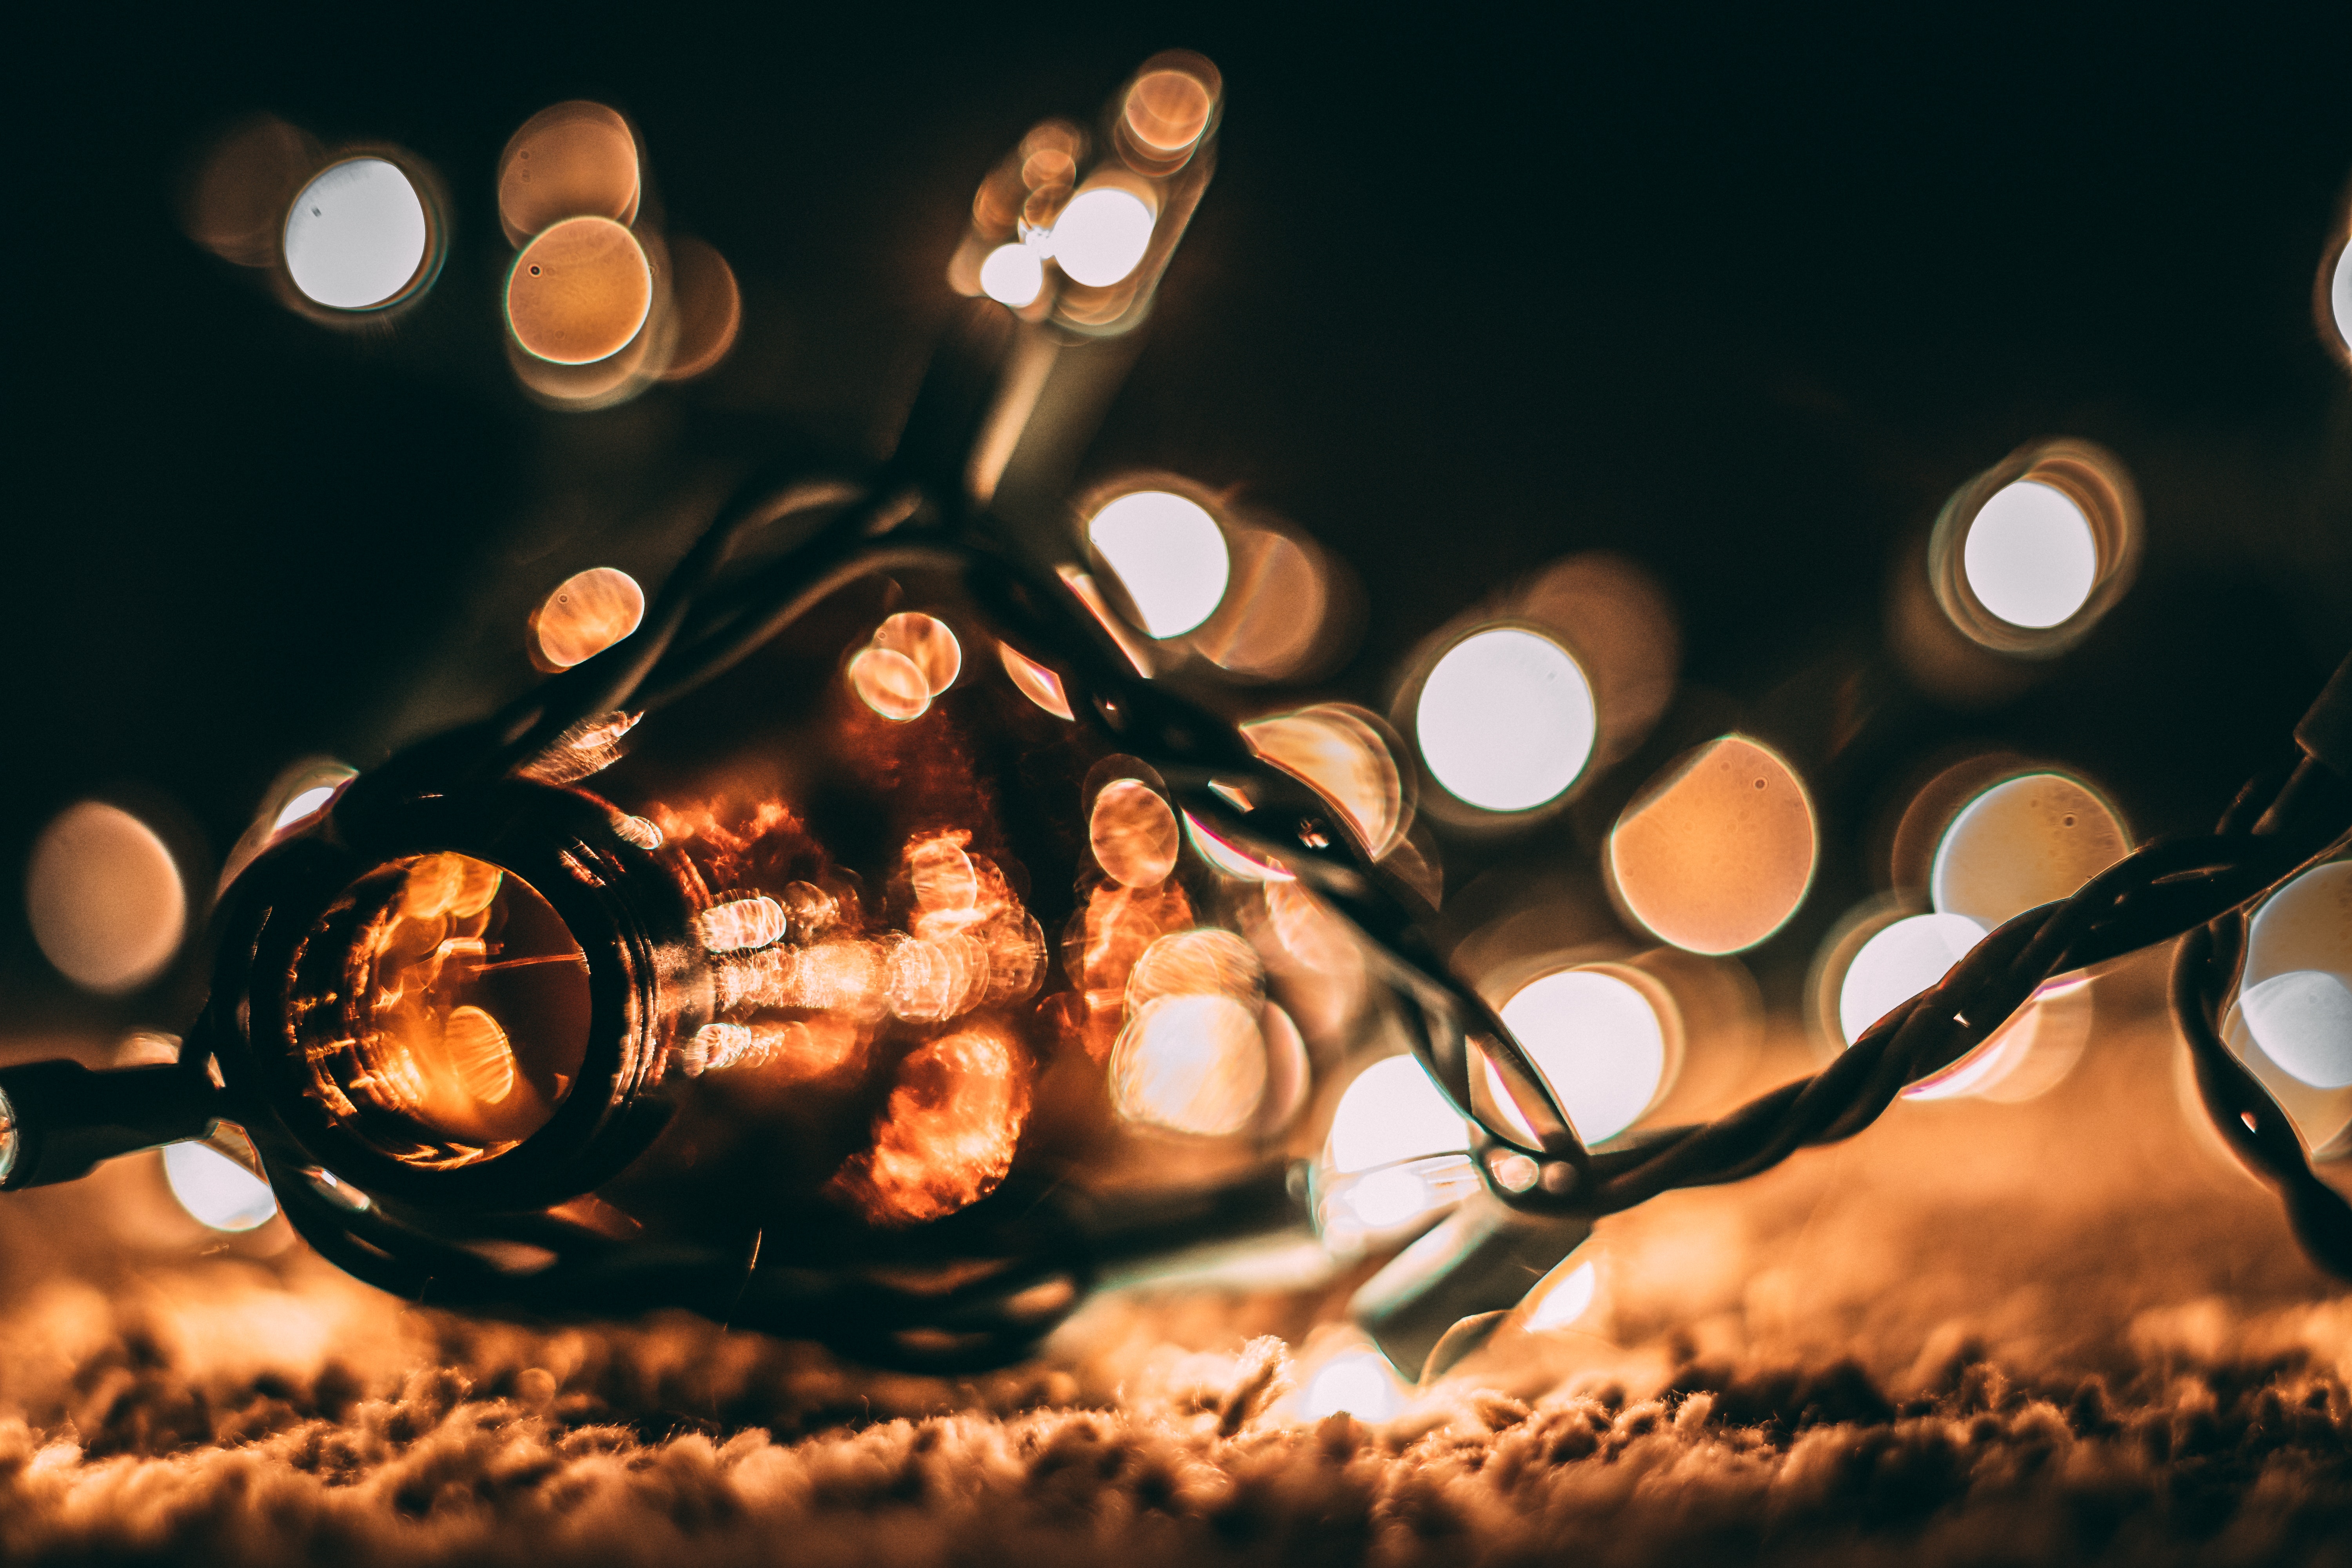
light, lighting, sky, night, photography, still life photography, street light, macro photography, light fixture, circle, interior design, metal